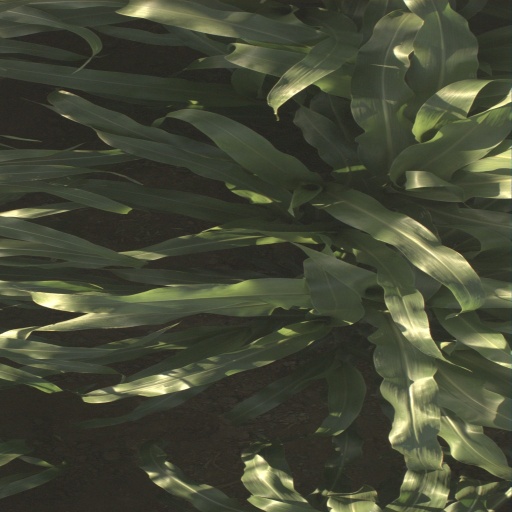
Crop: sorghum